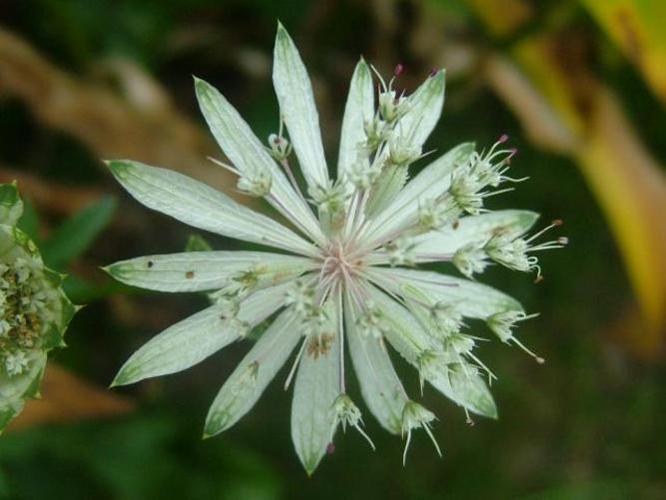
Label: great masterwort